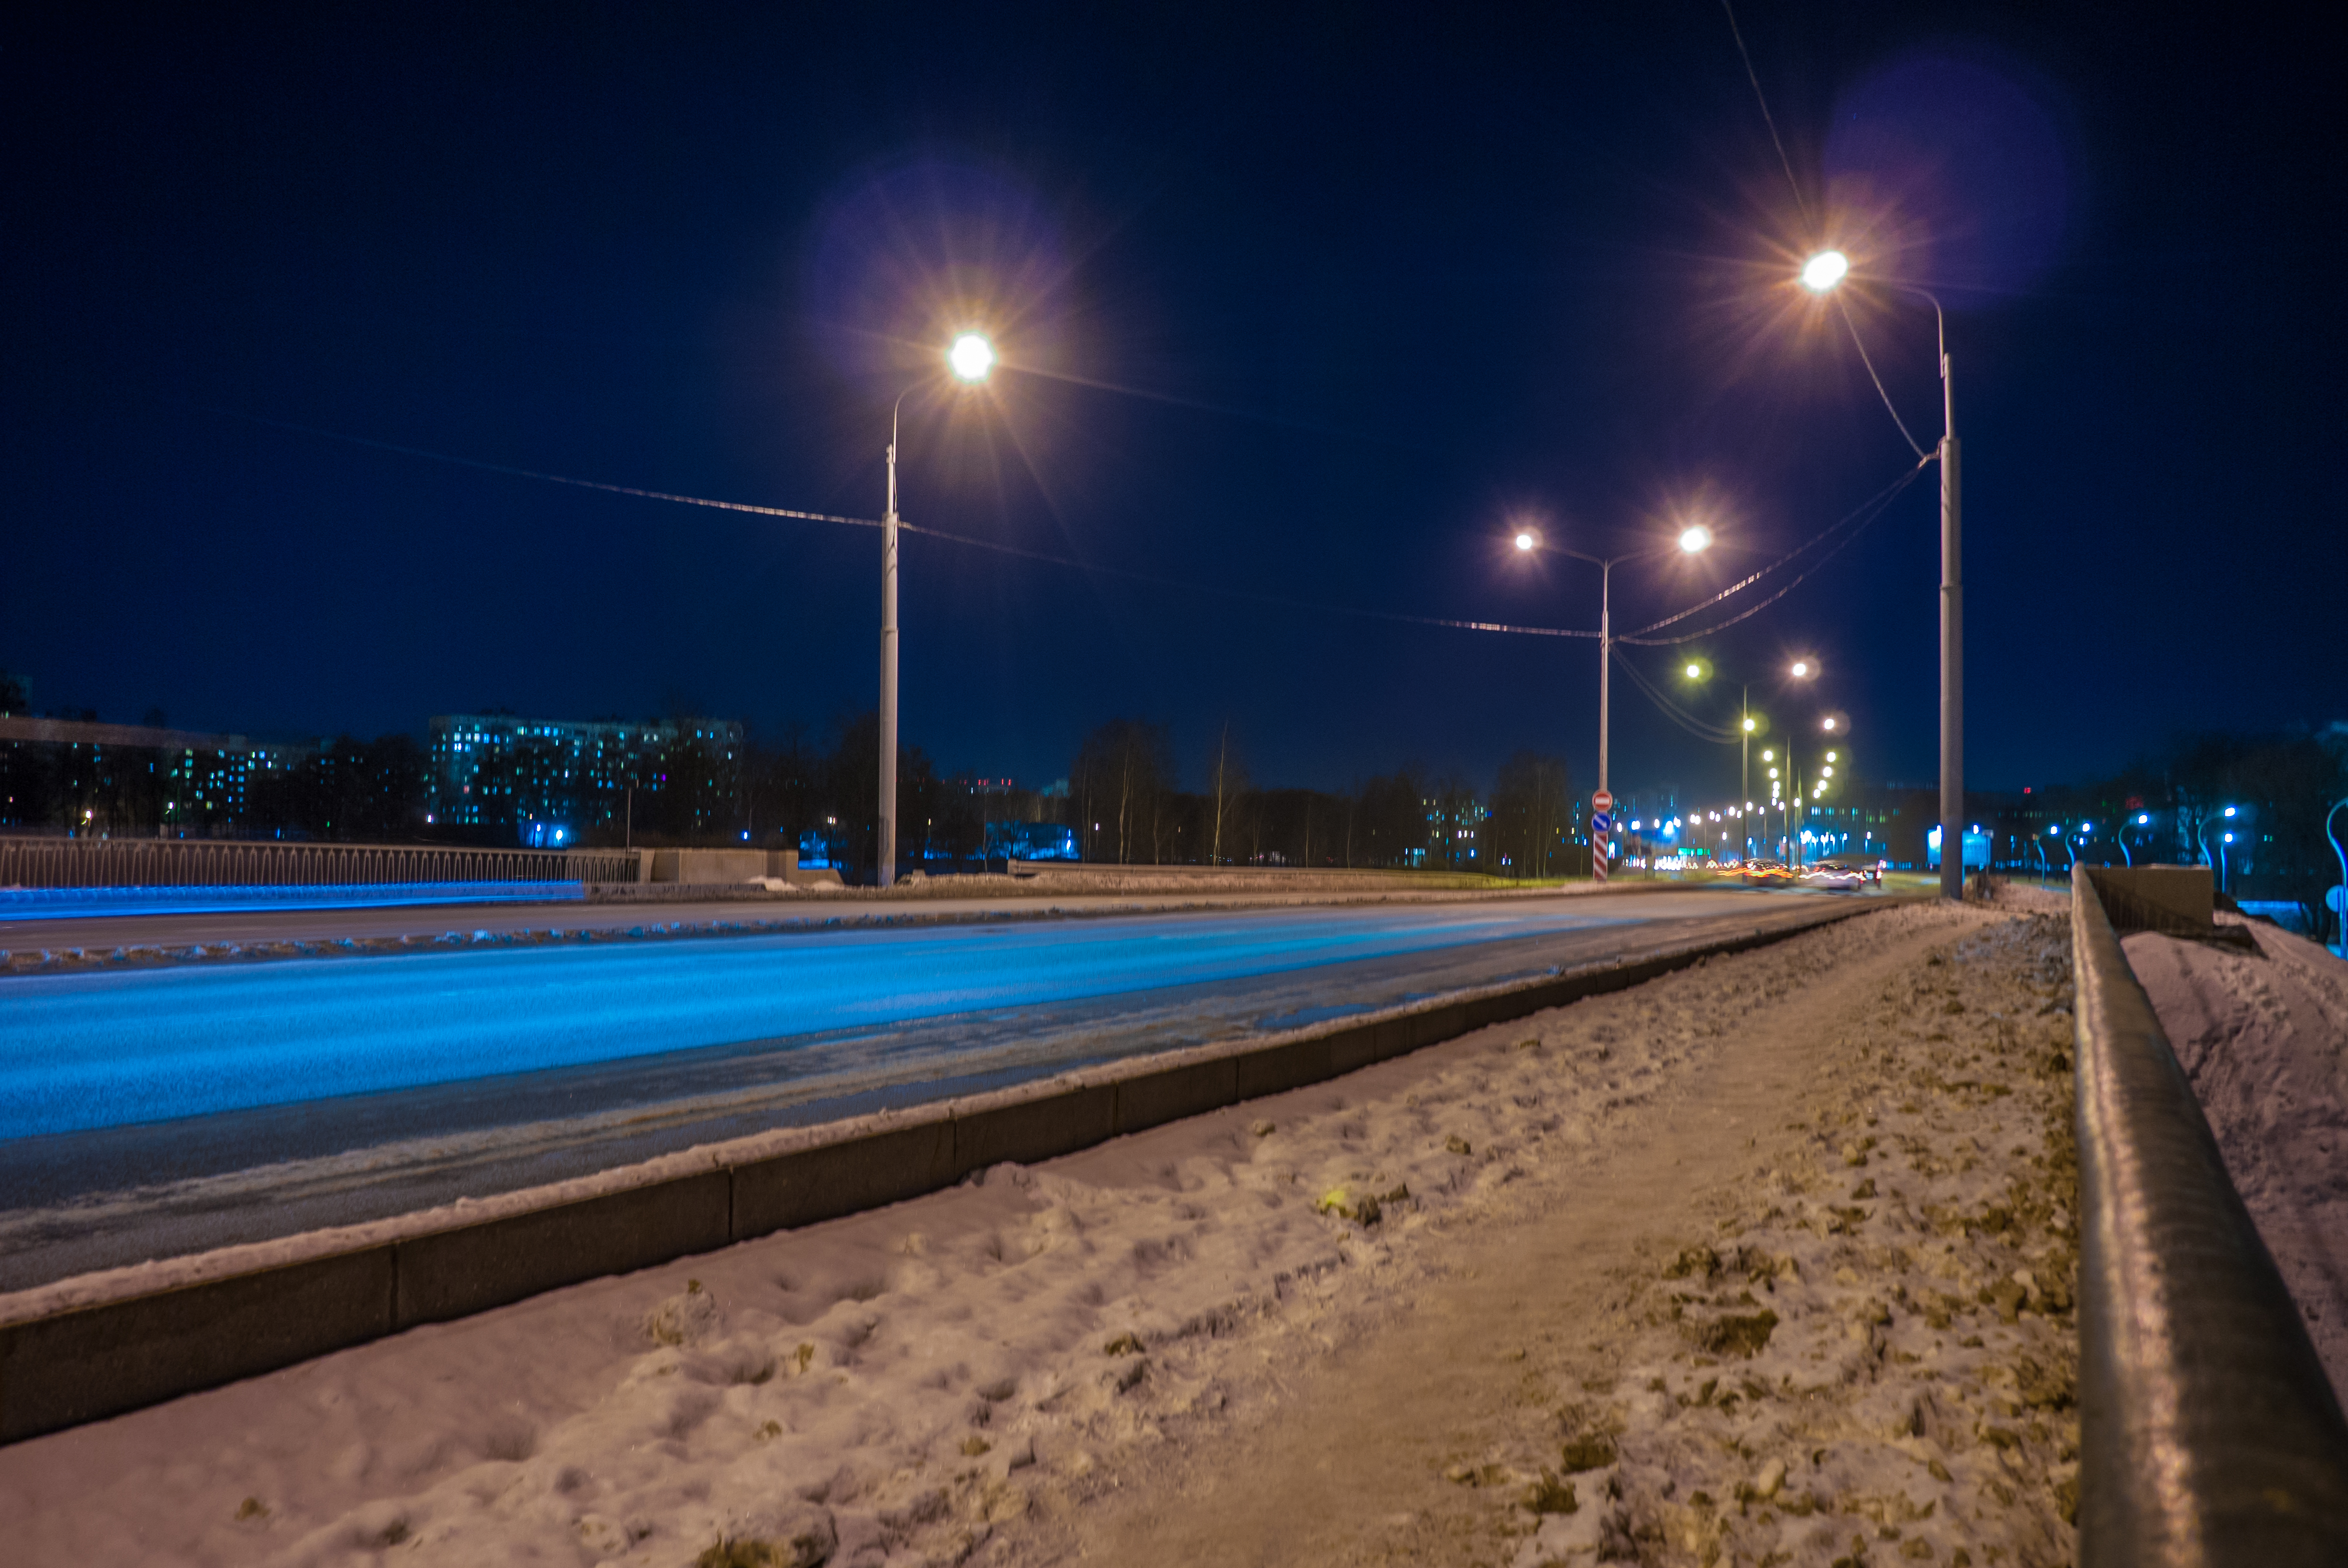
images, street light, sky, infrastructure, blue, road surface, asphalt, electricity, architecture, automotive lighting, road, morning, grass, thoroughfare, midnight, landscape, city, metropolitan area, horizon, urban area, electric blue, lens flare, darkness, tree, evening, light fixture, lane, Security lighting, nonbuilding structure, night, public utility, highway, street, ocean, wood, soil